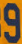
Number: 9